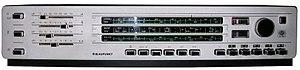
Blaupunkt était un fabricant d'électronique allemand créé en 1923, réputé pour ses équipements audio pour la maison et la voiture. Le nom de la marque vient du fait qu'un point bleu était estampillé sur les appareils déclarés « en ordre » pour la commercialisation.